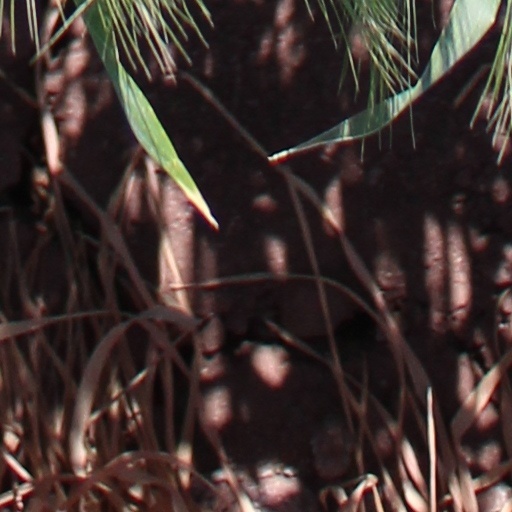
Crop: wheat